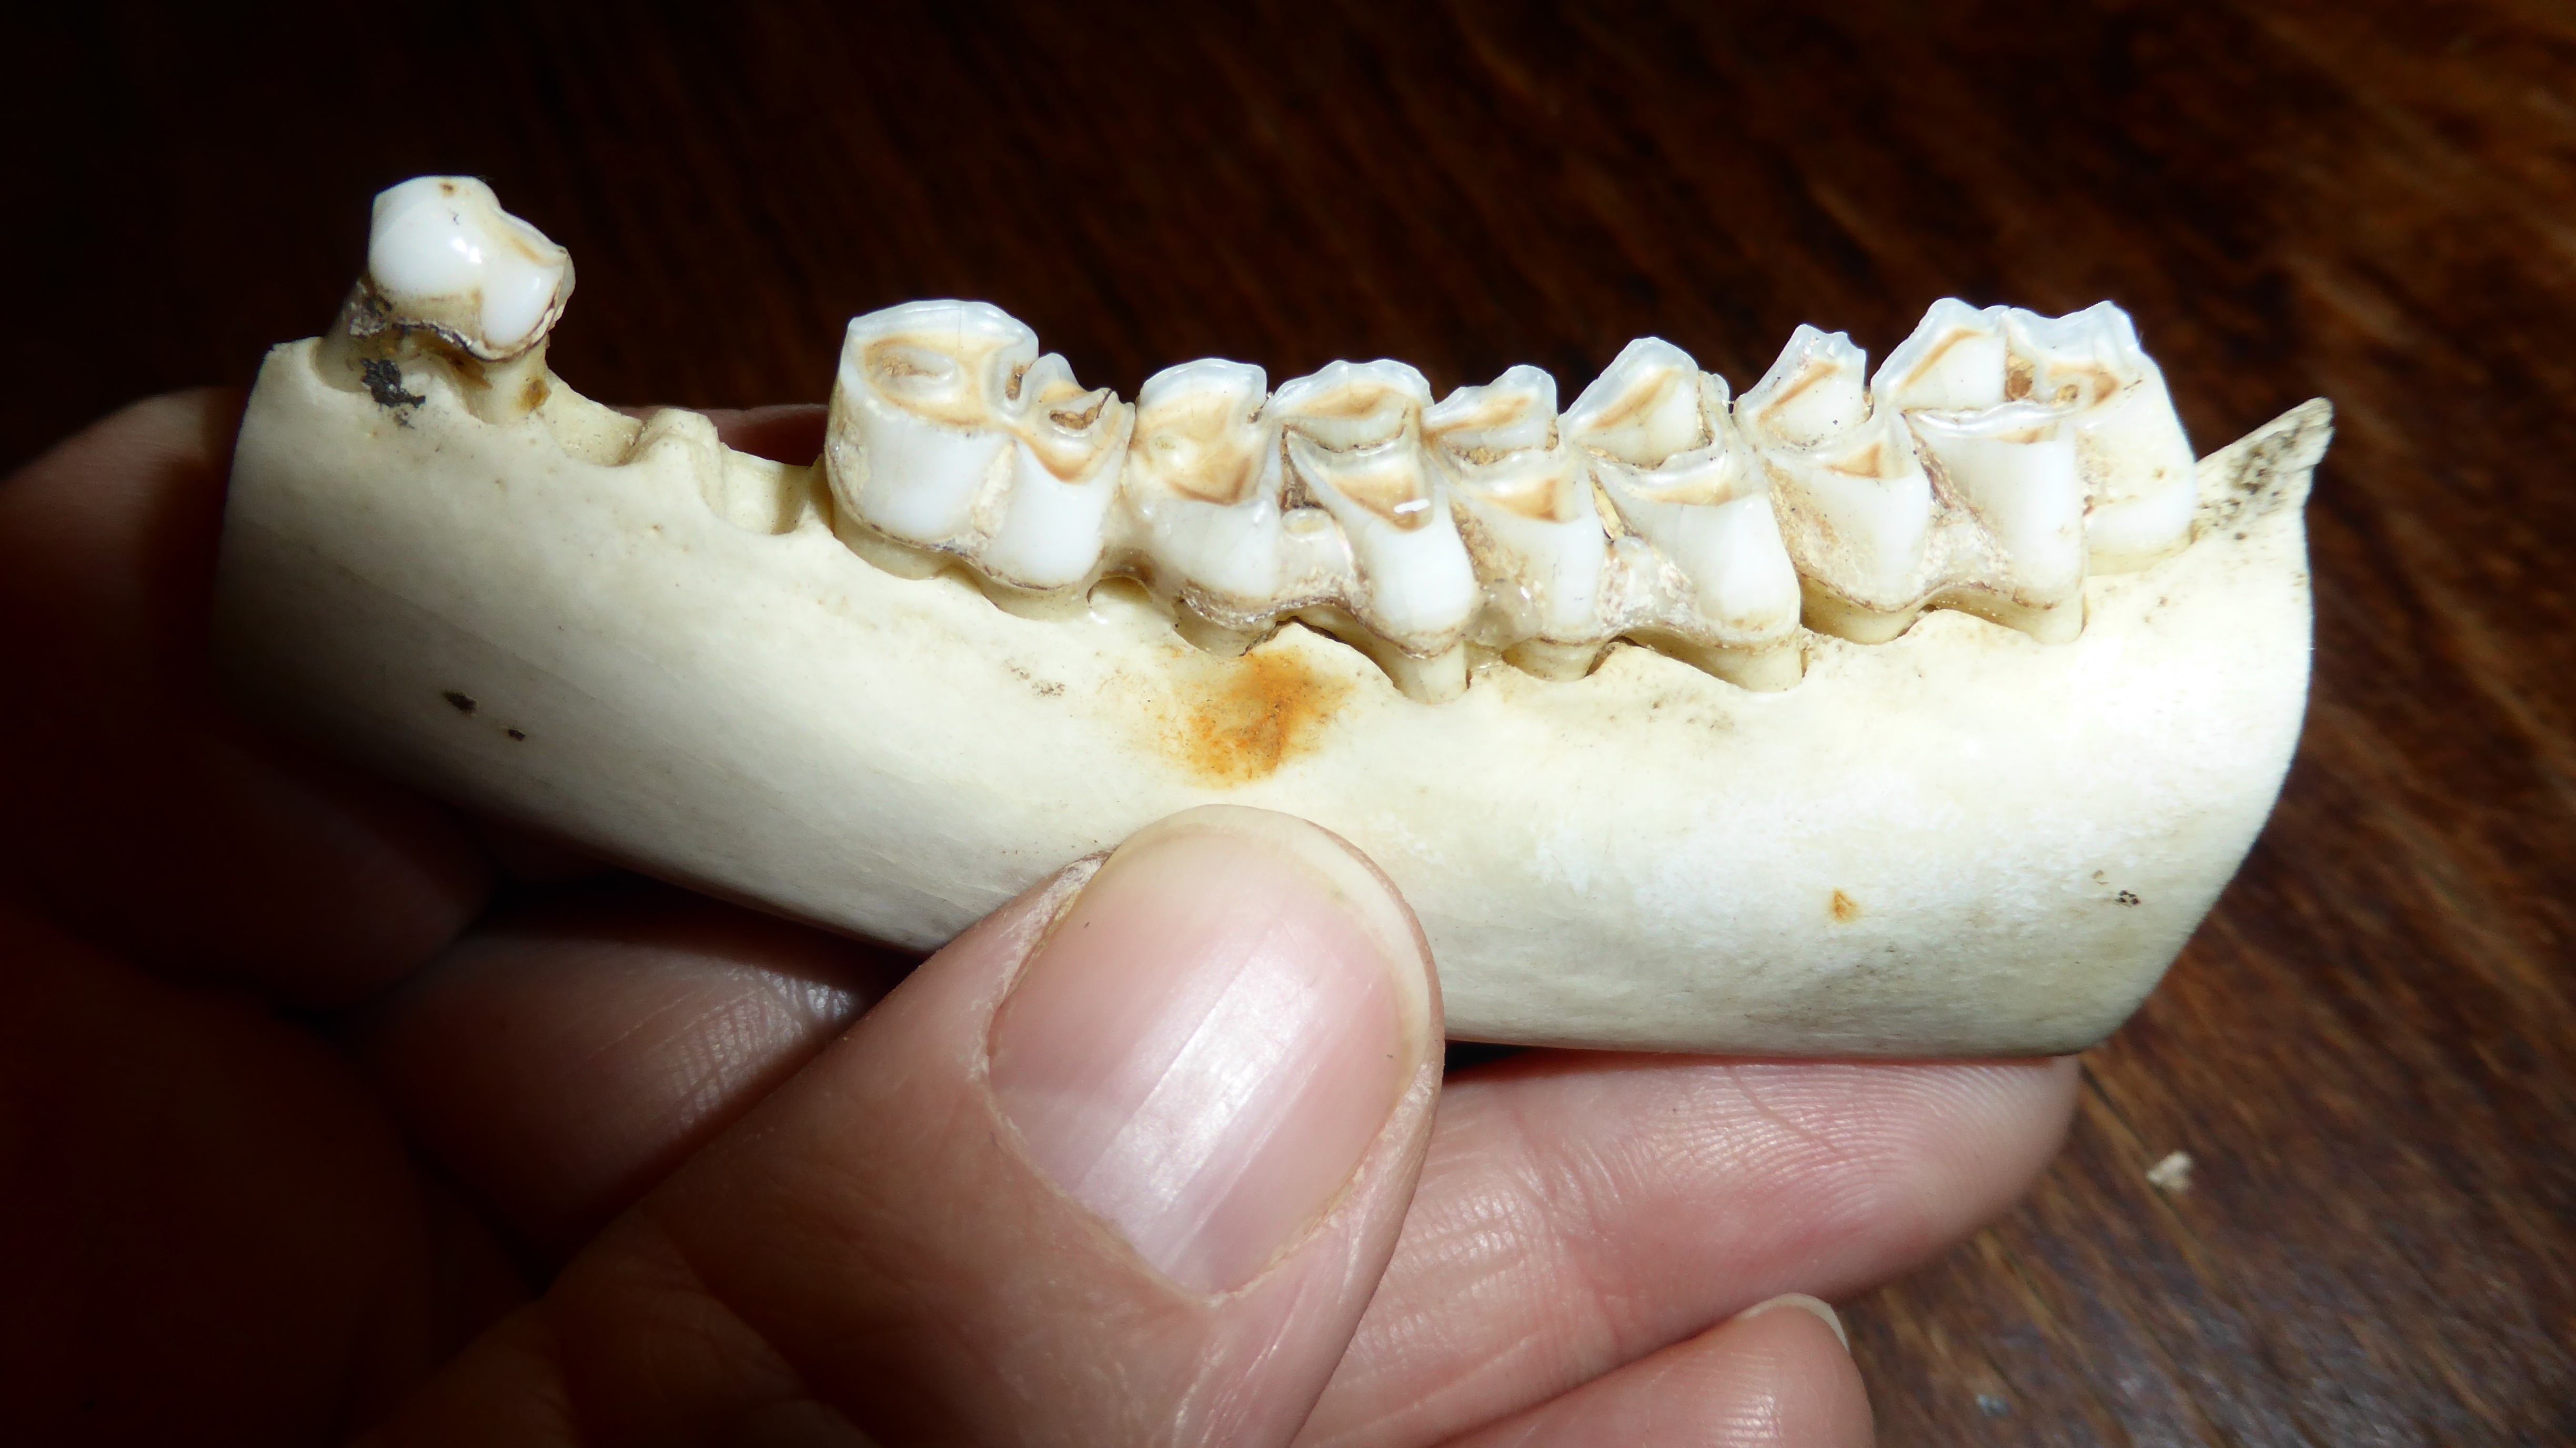
hand, pine, finger, bone, skeleton, organ, teeth, tooth, animal world, macro photography, dental caries, jaw